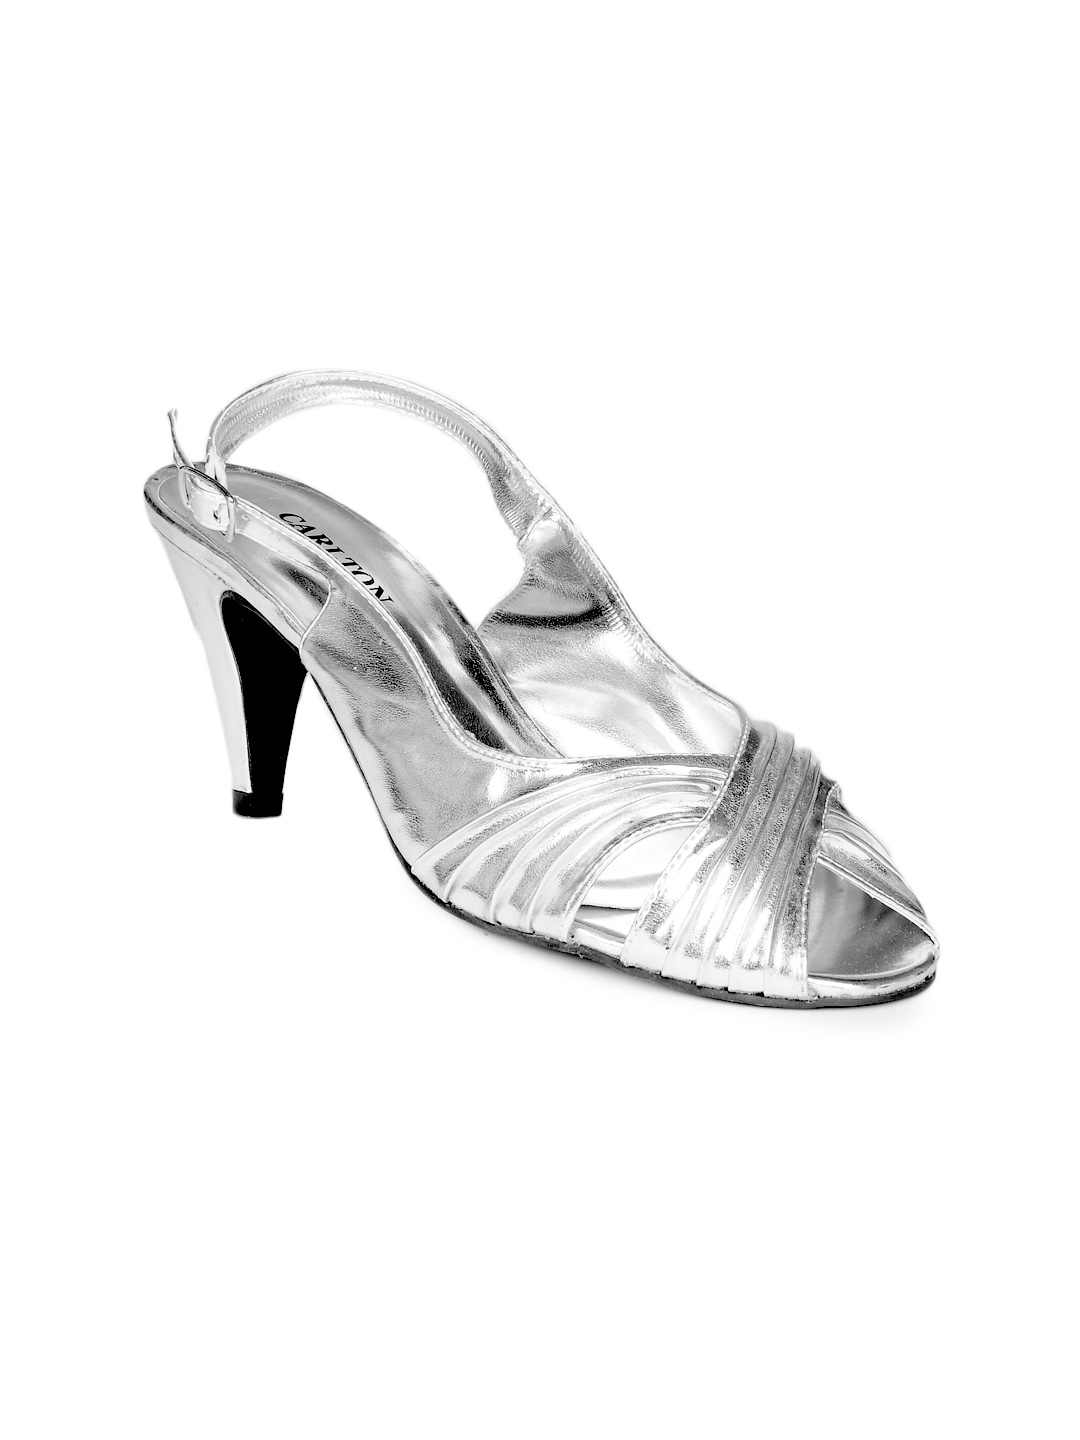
Carlton London Women Silver Heels
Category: Footwear / Shoes / Heels
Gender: Women
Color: Silver
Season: Winter 2012
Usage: Casual